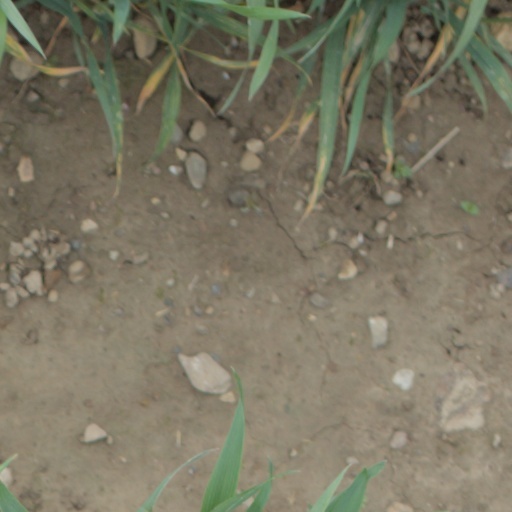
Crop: wheat